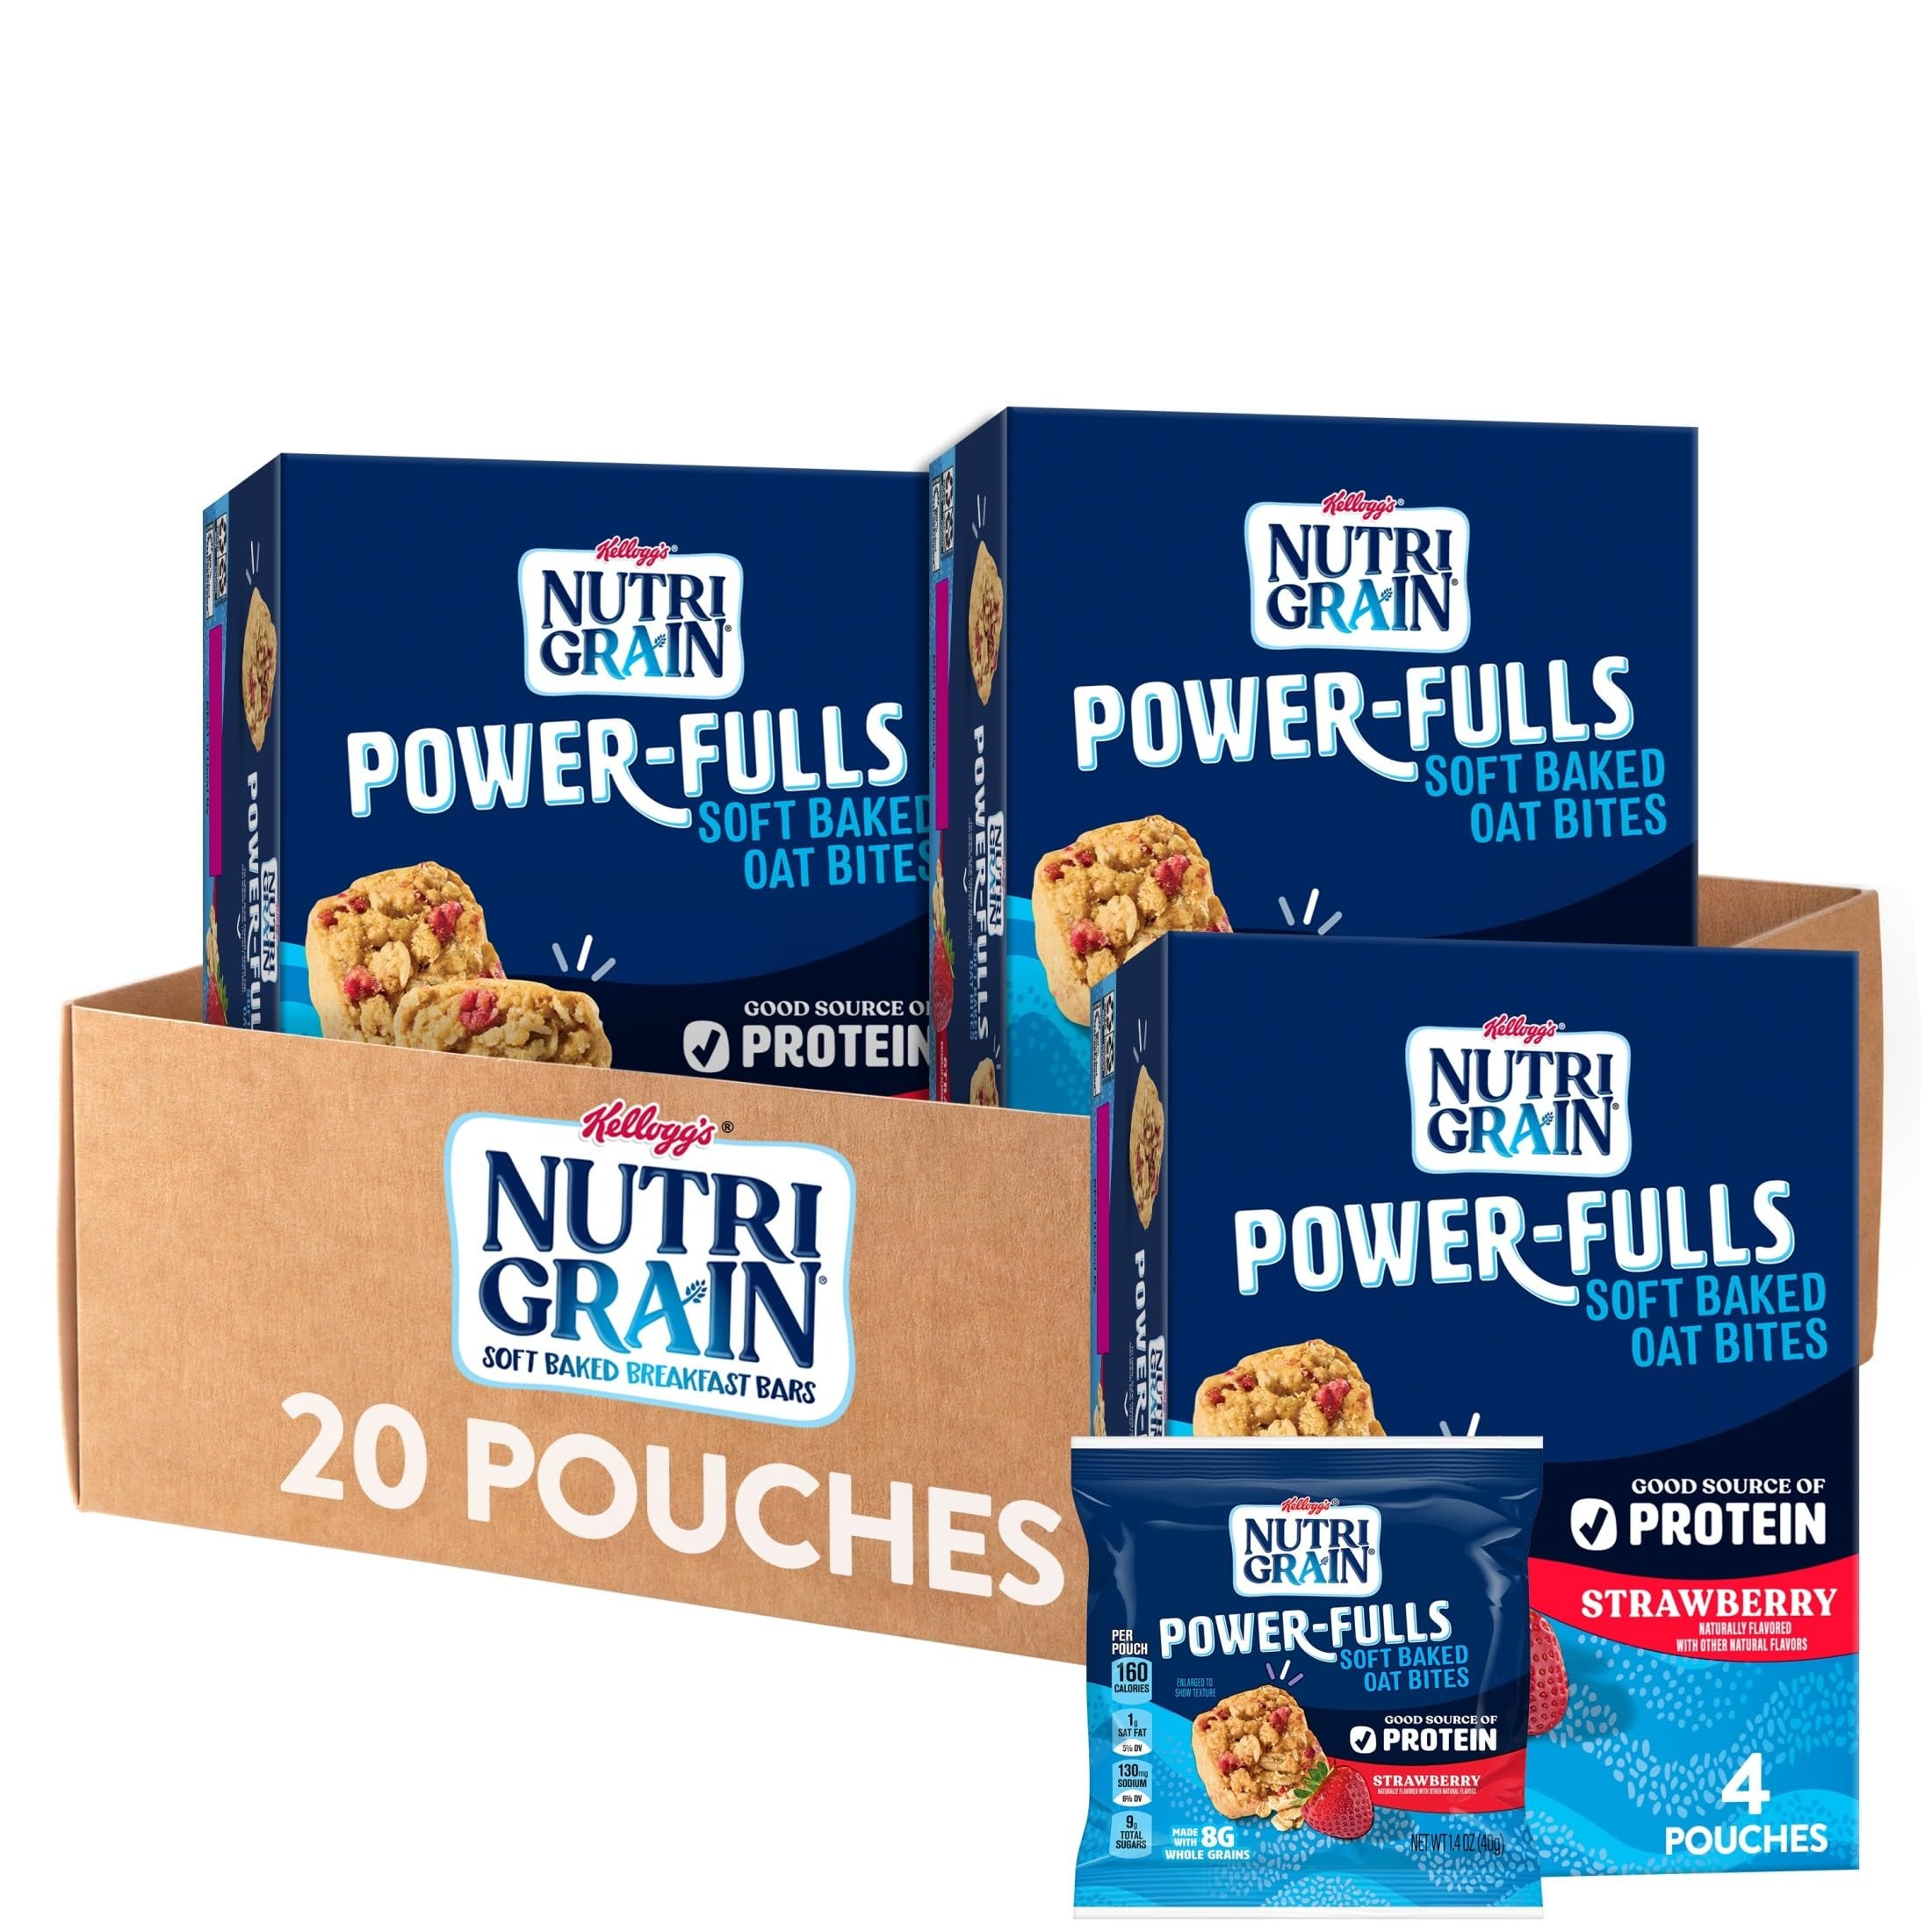
Item Name: Nutri-Grain Power-Fulls Soft Baked Oat Bites, Protein Snacks, Whole Grain, Strawberry (5 Boxes, 20 Pouches)
Bullet Point 1: Chewy, soft, and deliciously munchable protein snack; Soft baked oat bites made with whole grain oats and sweet strawberry flavor
Bullet Point 2: Discover yummy protein oat bites with tasty flavors; These soft bites are made for the whole family to enjoy
Bullet Point 3: Good source of protein (10% daily value); Made with 8g of whole grains per serving; Contains wheat, egg, milk, and soy ingredients
Bullet Point 4: Convenient, small bites for busy moments; Stock your home pantry so you're always prepared; Pack in a backpack for school snacks or office snacks
Bullet Point 5: Includes 5, 5.6oz boxes containing 4 pouches, each filled with ready-to-eat chewy strawberry-flavored oat bites; Easy to eat when on the go
Value: 1.0
Unit: Count

Price: 25.32